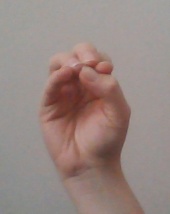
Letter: ha